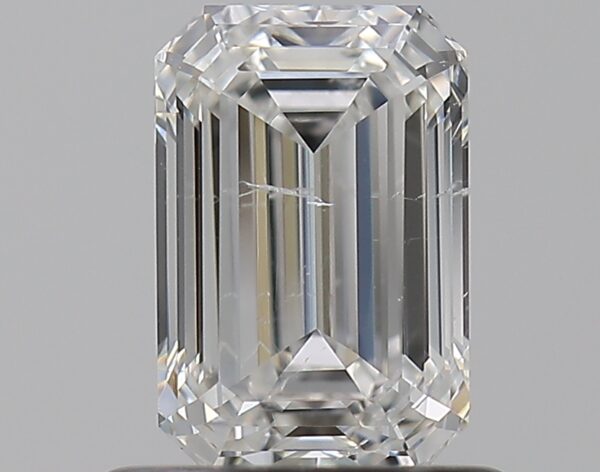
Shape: emerald
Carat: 0.81
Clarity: SI2
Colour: G
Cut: EX
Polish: EX
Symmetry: VG
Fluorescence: N
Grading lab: GIA
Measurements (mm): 6.45 x 4.29 x 2.93